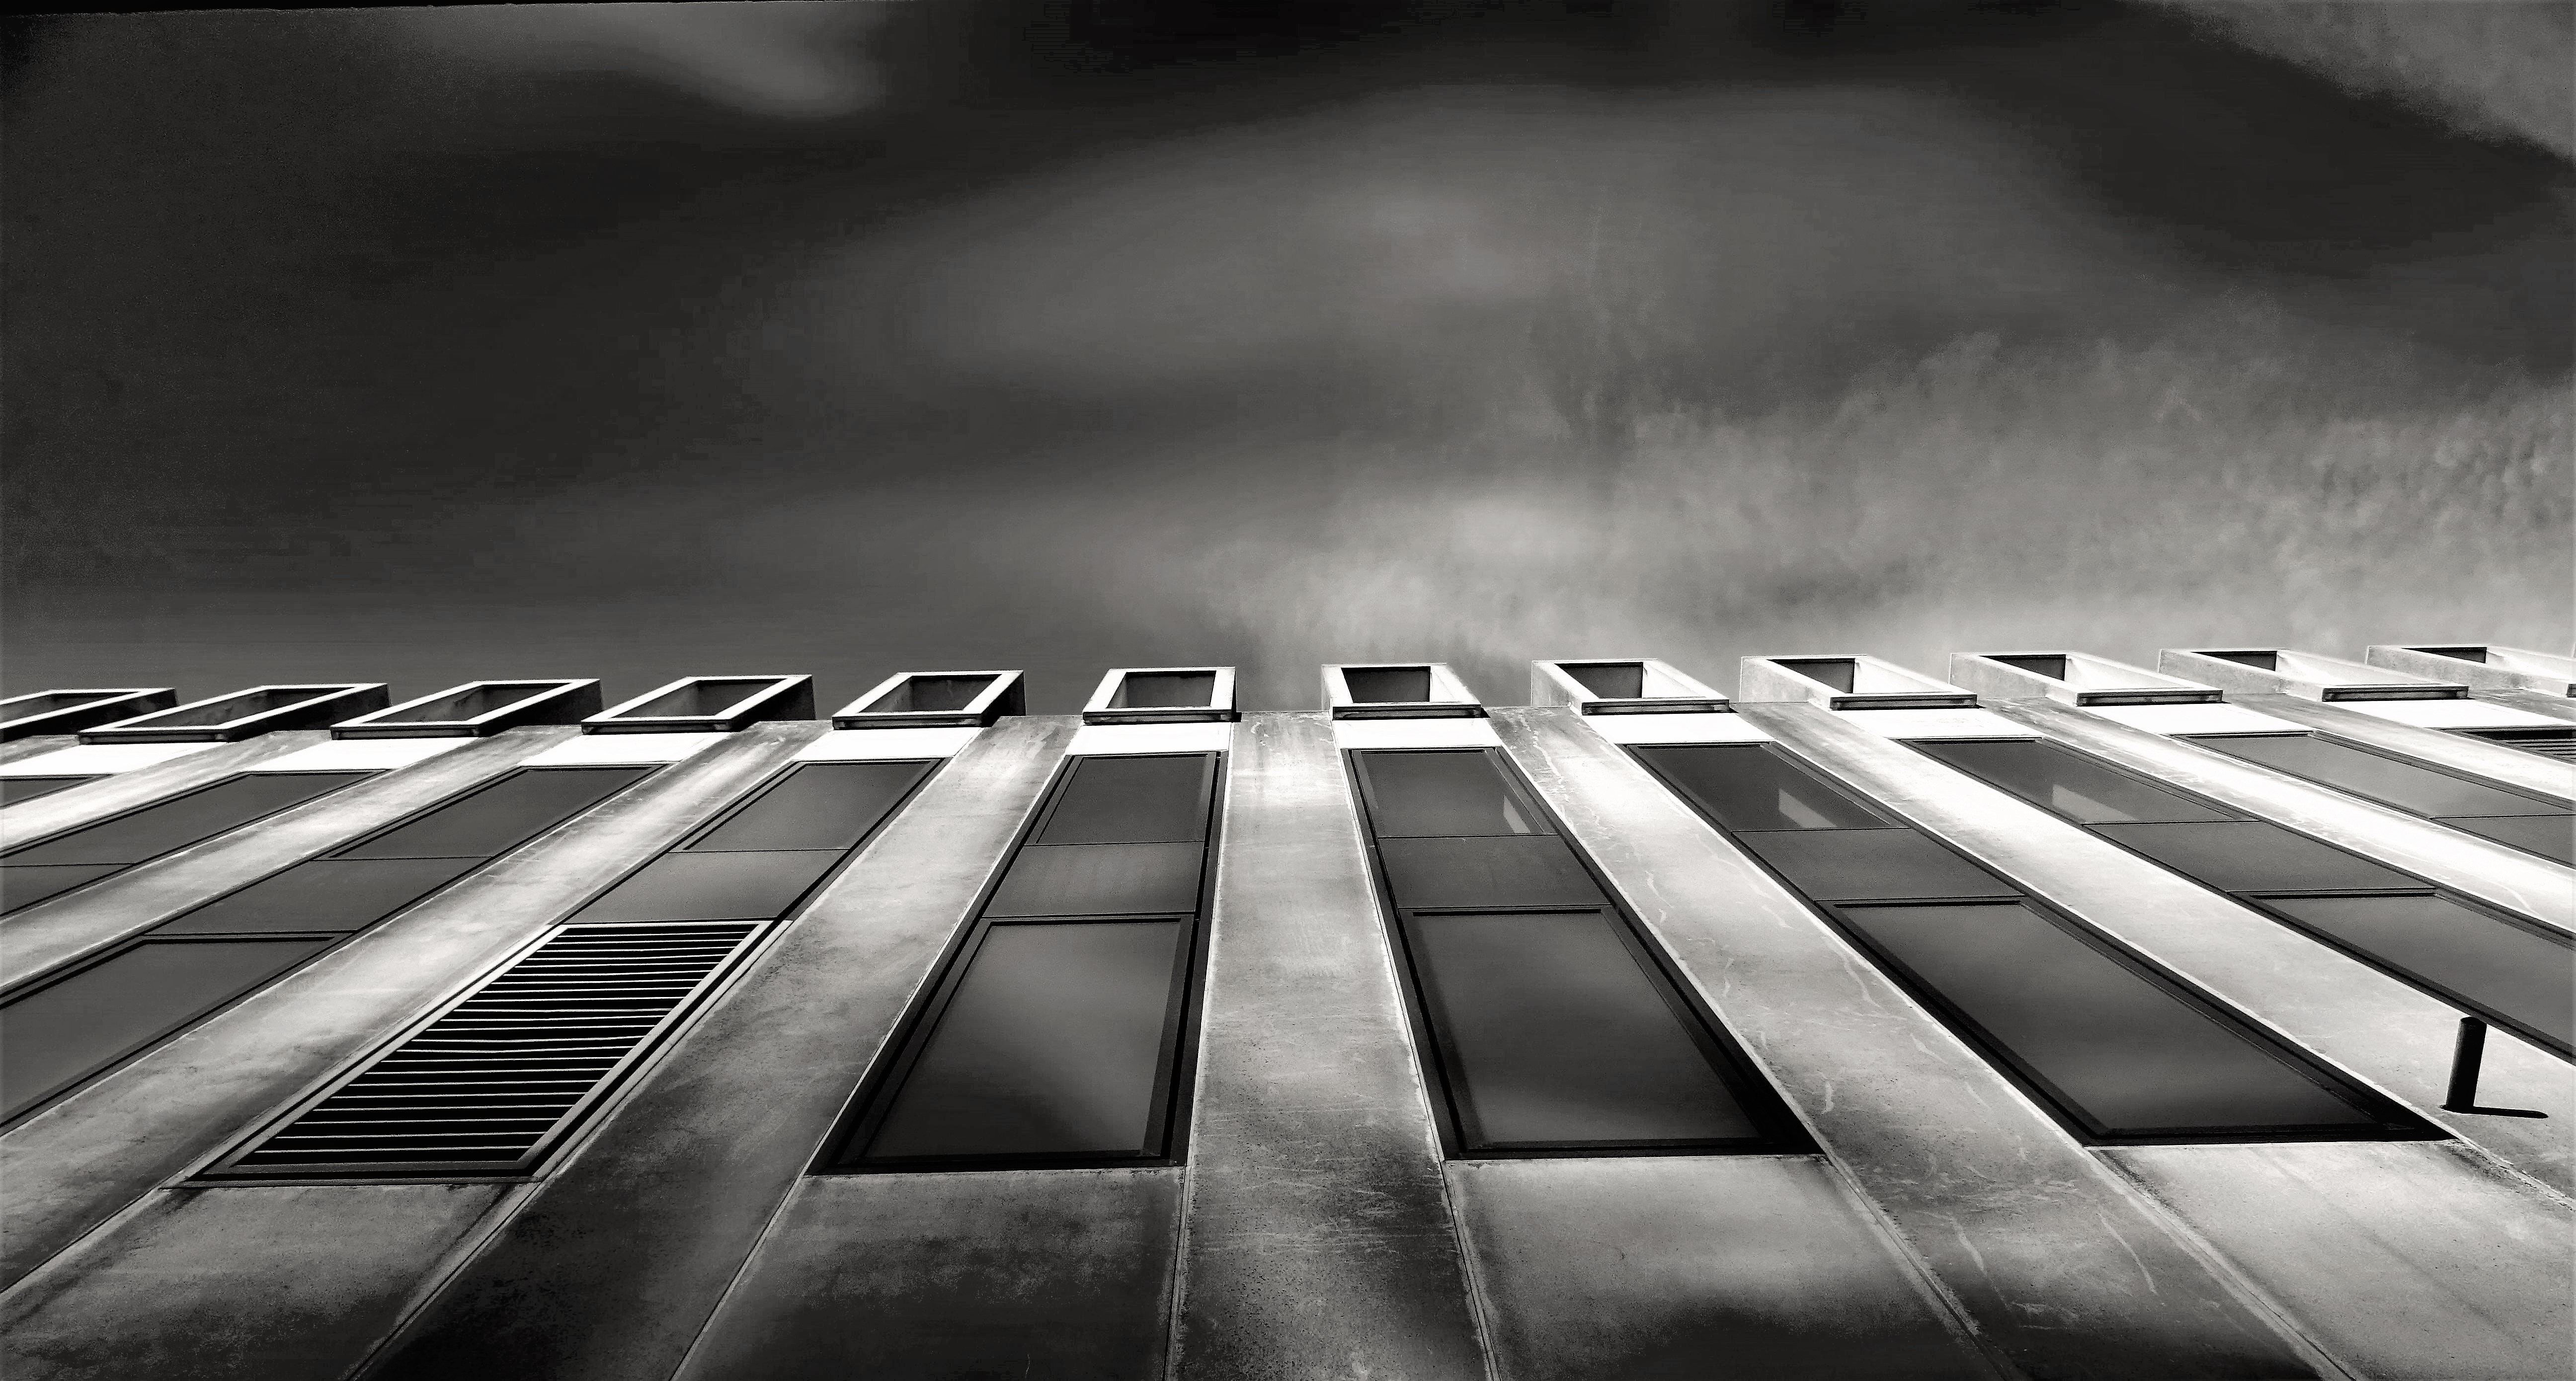
white, black and white, black, monochrome photography, monochrome, architecture, sky, line, light, daytime, photography, cloud, still life photography, font, stock photography, symmetry, parallel, style, skyscraper, metal